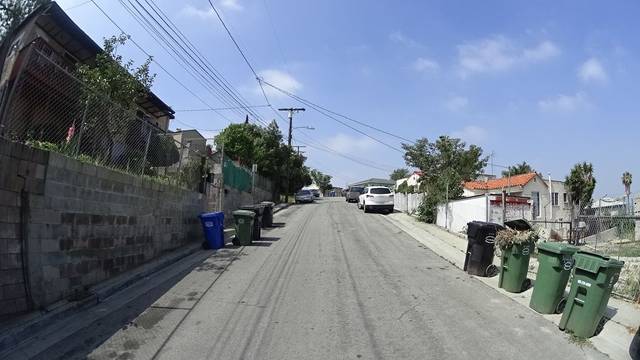
Region: Mexico
Coordinates: 34.056, -118.171